Nicholas Basbanes

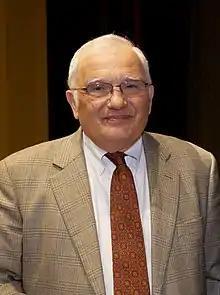
Nicholas A. Basbanes (National Archives)

Nicholas Andrew Basbanes (born May 25, 1943, in Lowell, Massachusetts) is an American author who writes and lectures about authors, books, and book culture. His subjects include the "eternal passion for books" ("A Gentle Madness"); the history and future of libraries ("Patience & Fortitude"); the "willful destruction of books" and the "determined effort to rescue them" ("A Splendor of Letters"); "the power of the printed word to stir the world" ("Every Book Its Reader"); the invention of paper and its effect on civilization ("On Paper: The Everything of Its Two-Thousand-Year History"), and an exploration of Longfellow's life and art ("Cross of Snow: A Life of Henry Wadsworth Longfellow").